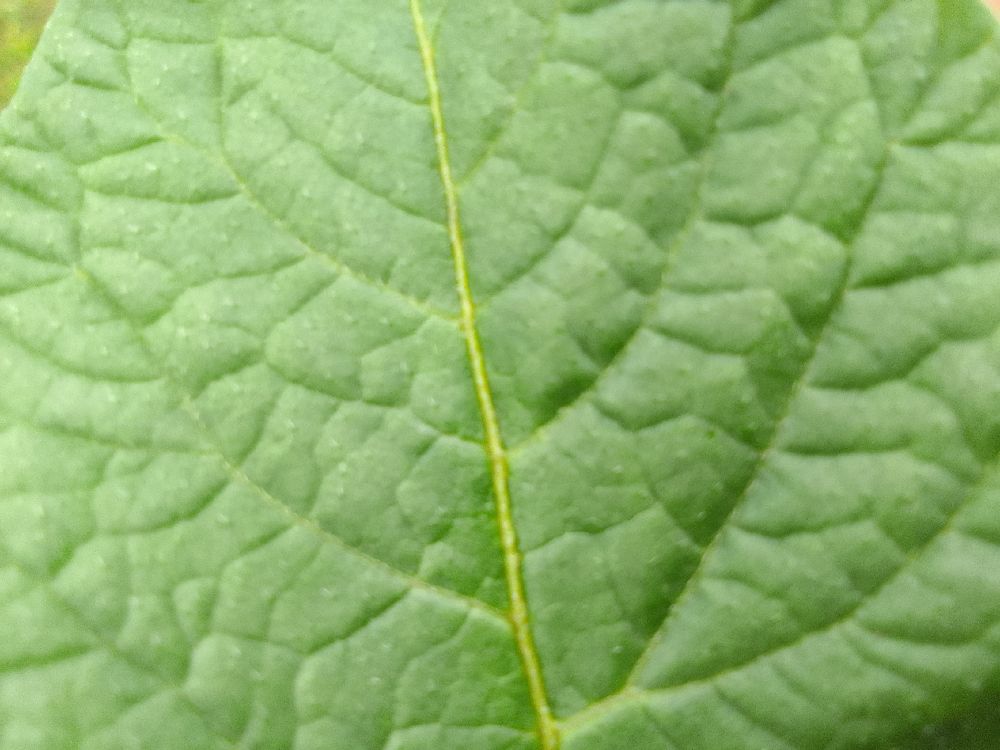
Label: Healthy